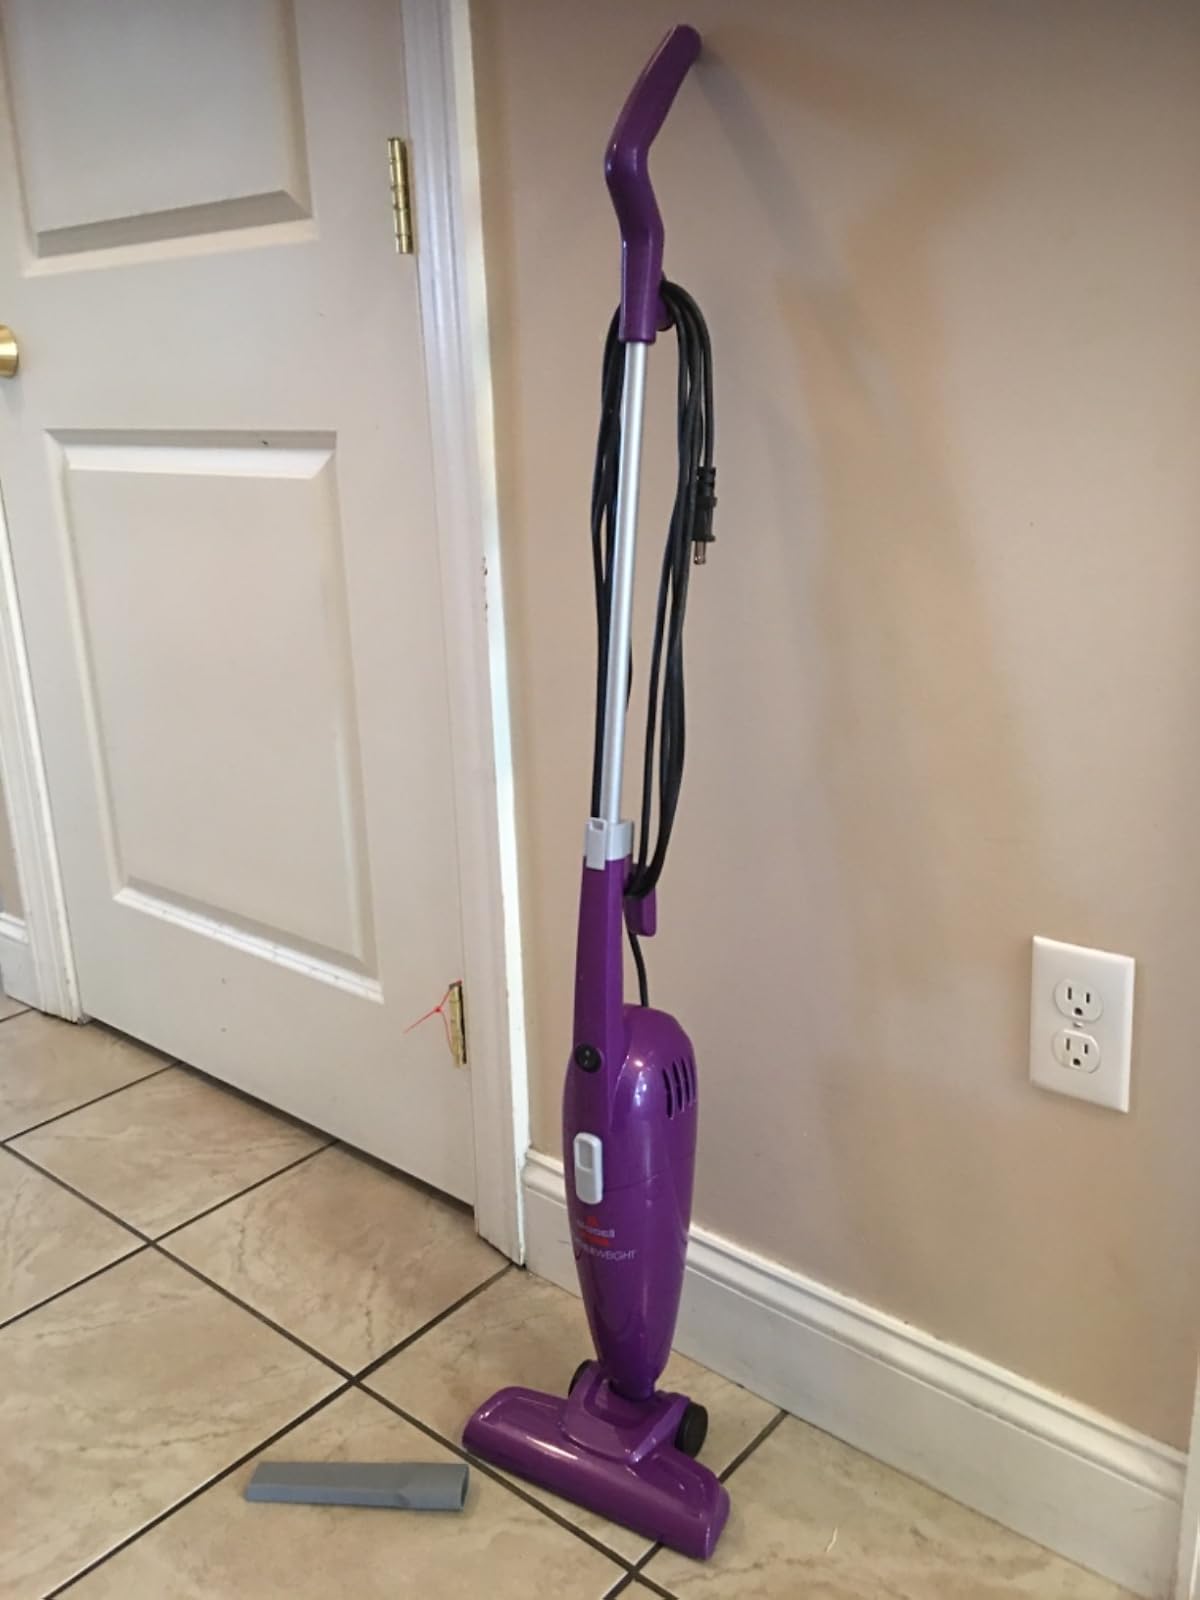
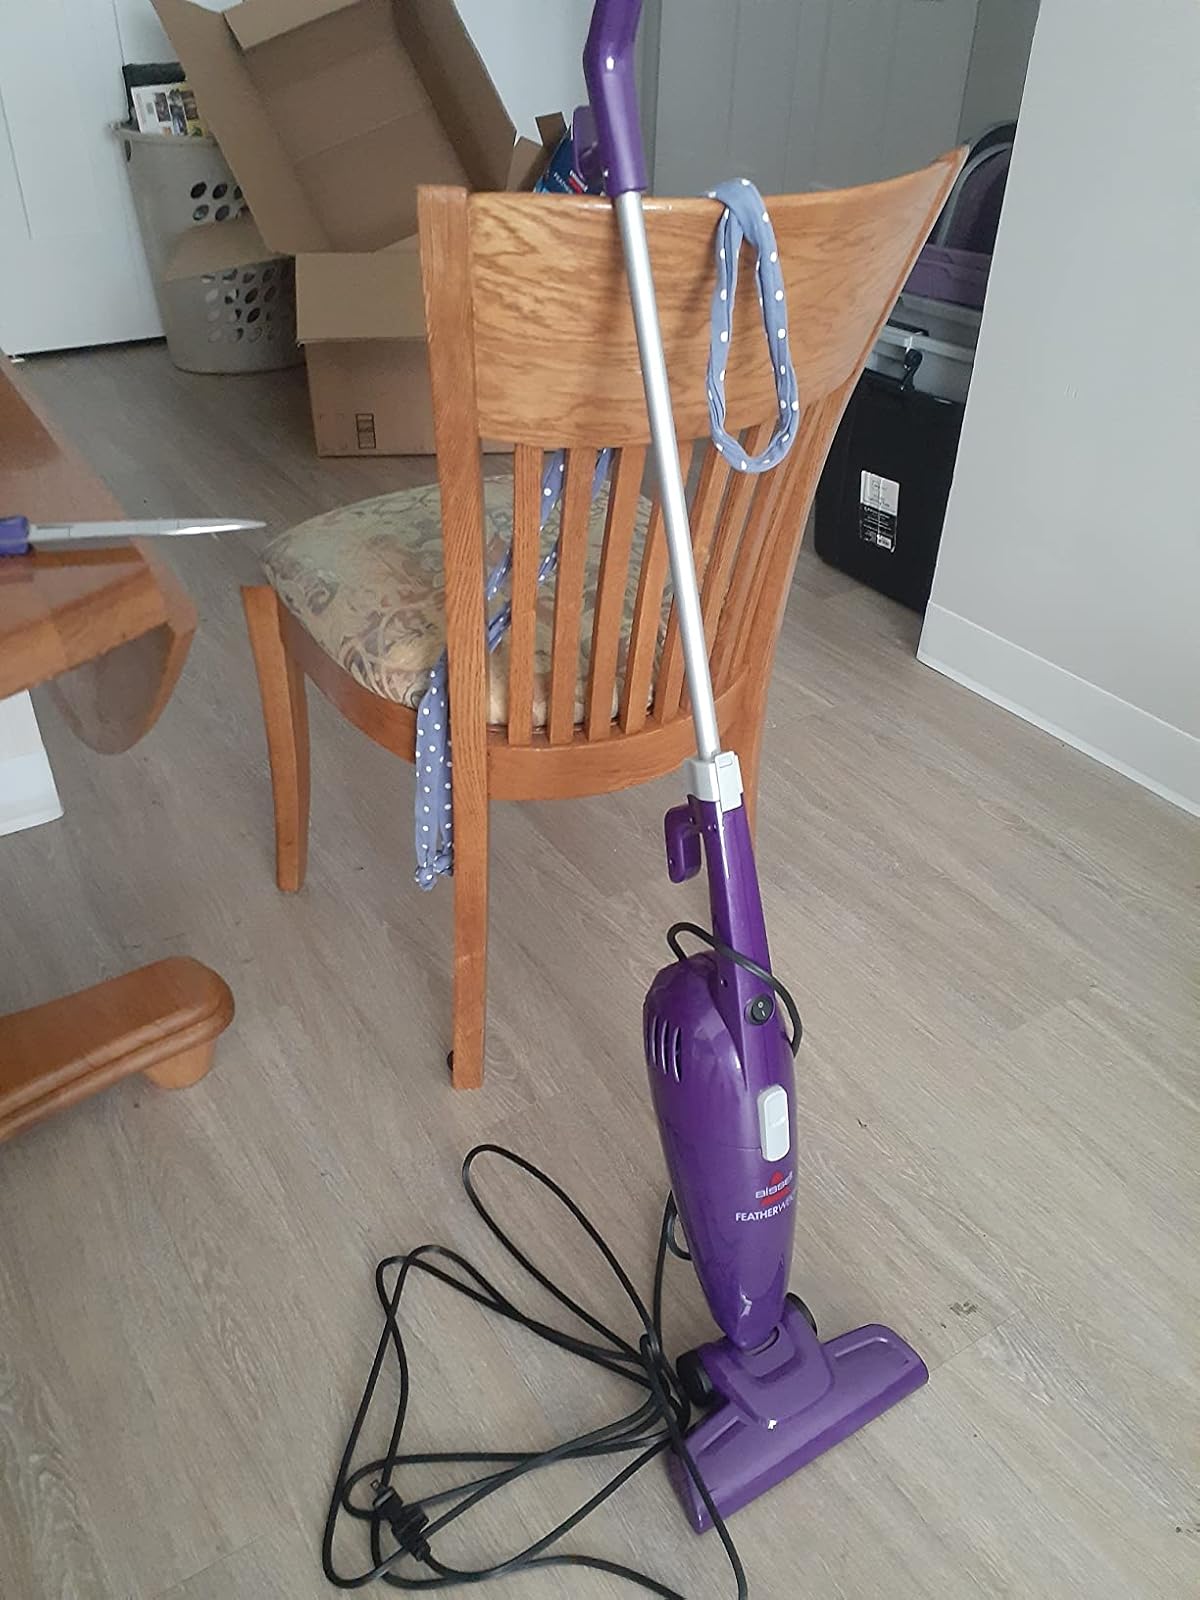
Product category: items_vacuum
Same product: yes